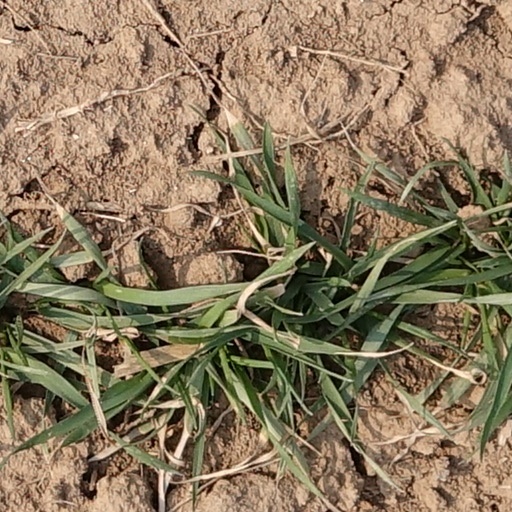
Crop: wheat